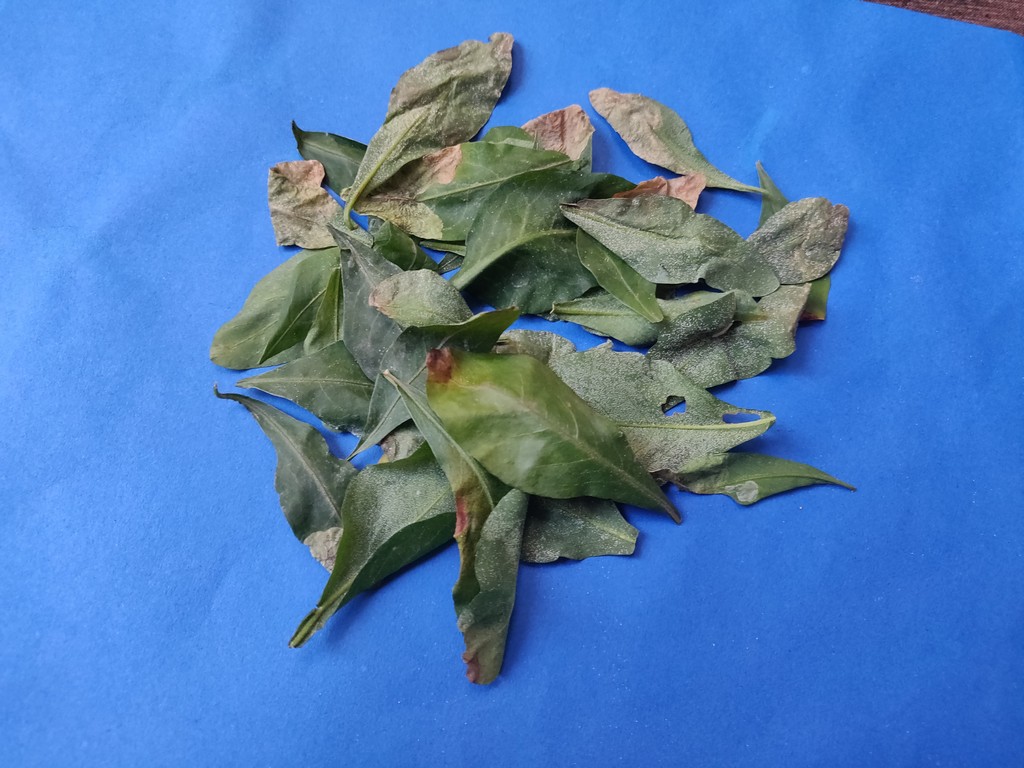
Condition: Unhealthy
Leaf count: multiple
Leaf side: unknown